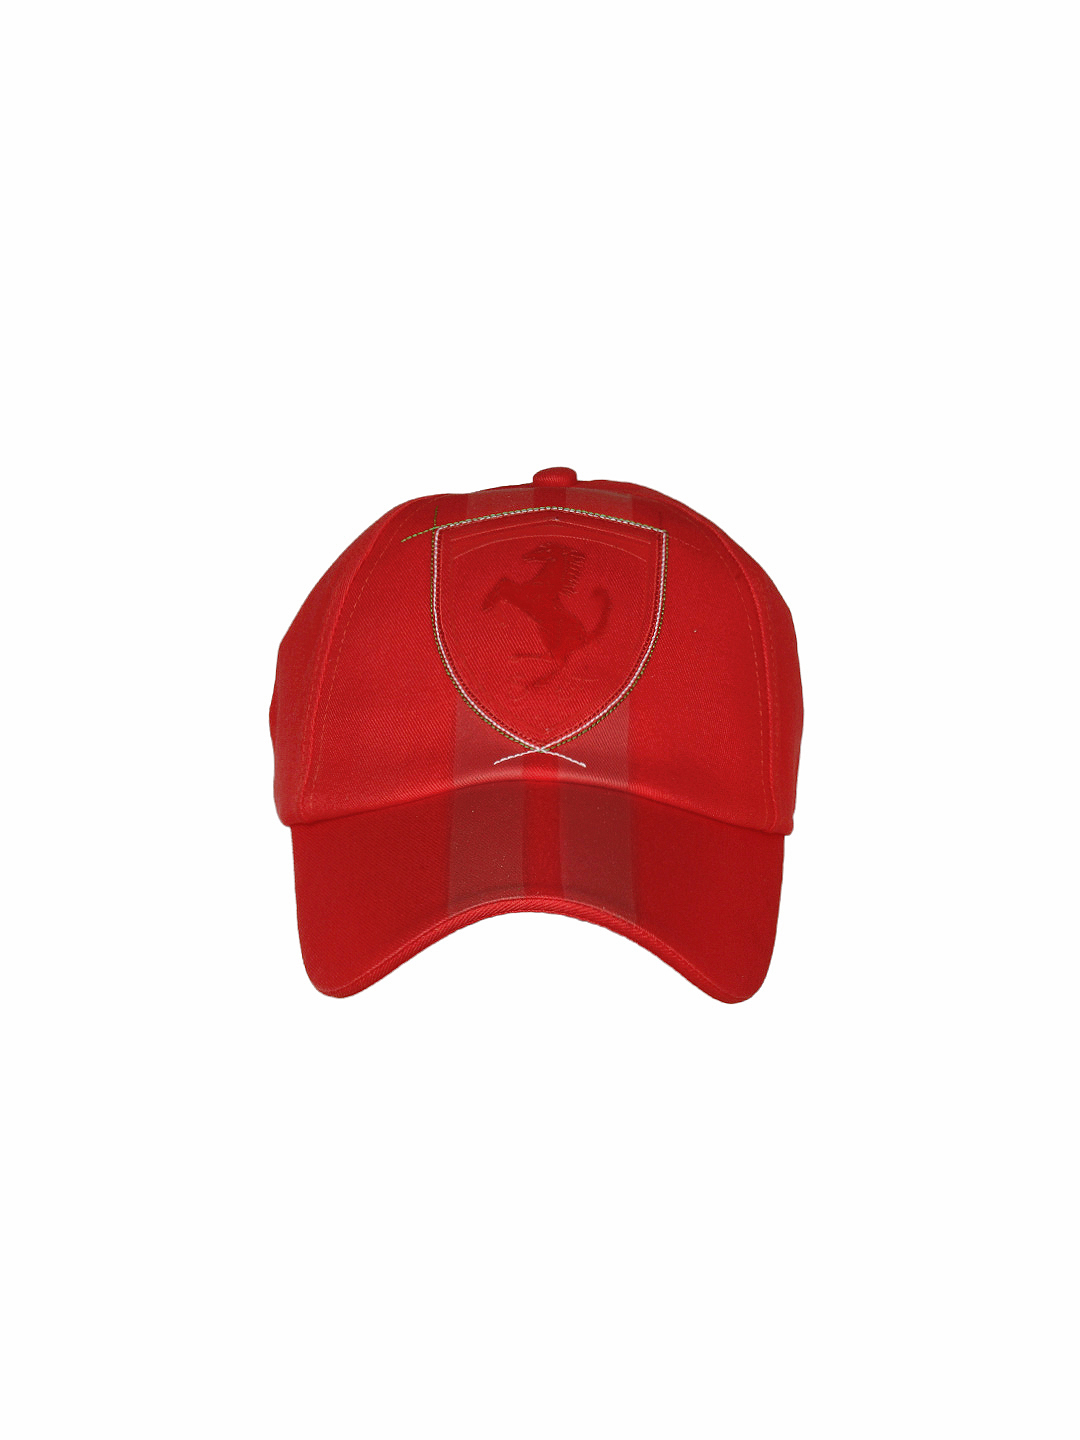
Puma Men Ferrari Lifestyle Red Cap
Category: Accessories / Headwear / Caps
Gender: Men
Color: Red
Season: Fall 2011
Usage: Casual